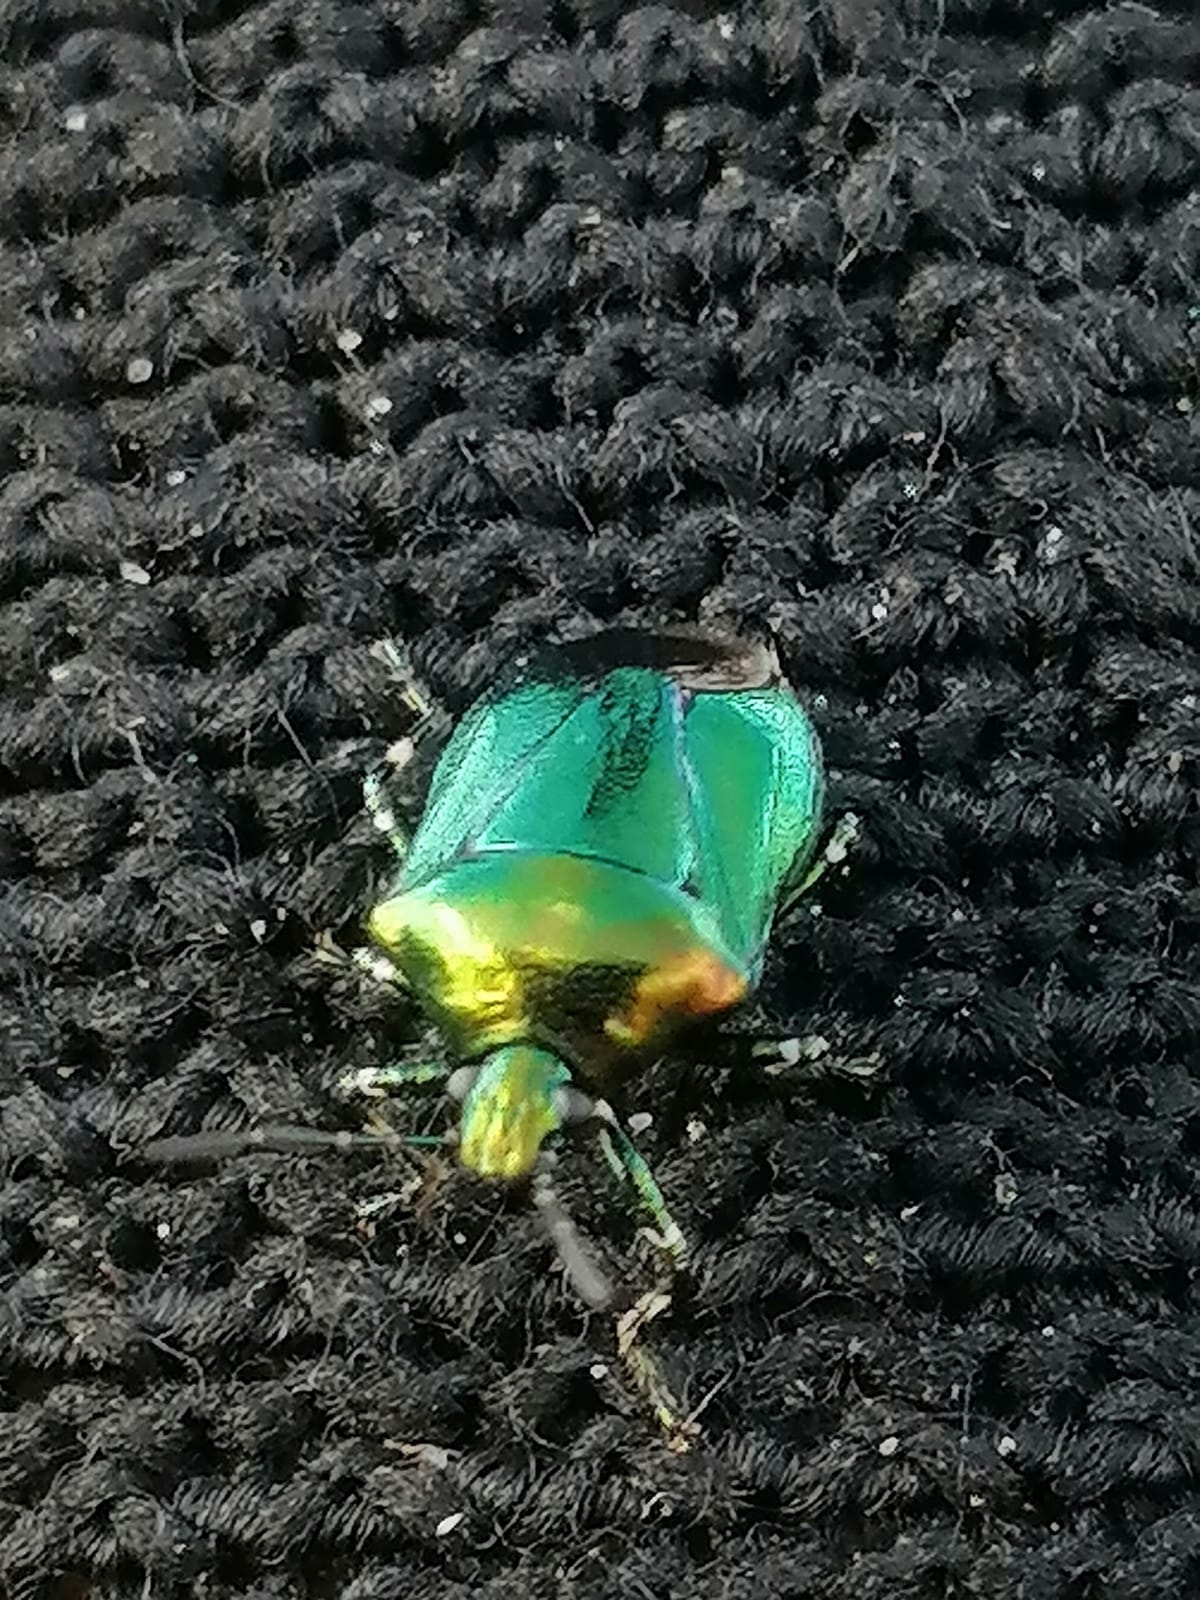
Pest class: stink_bug